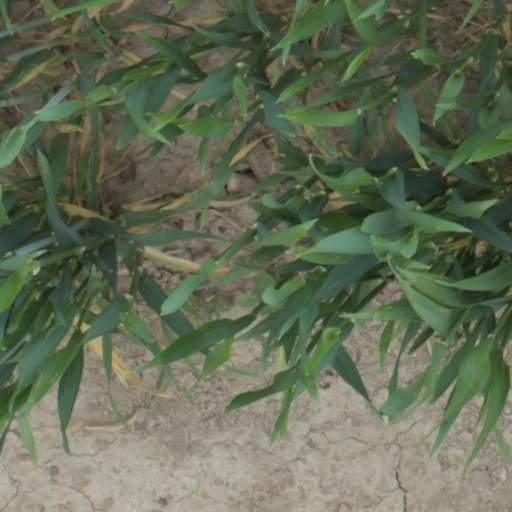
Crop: wheat